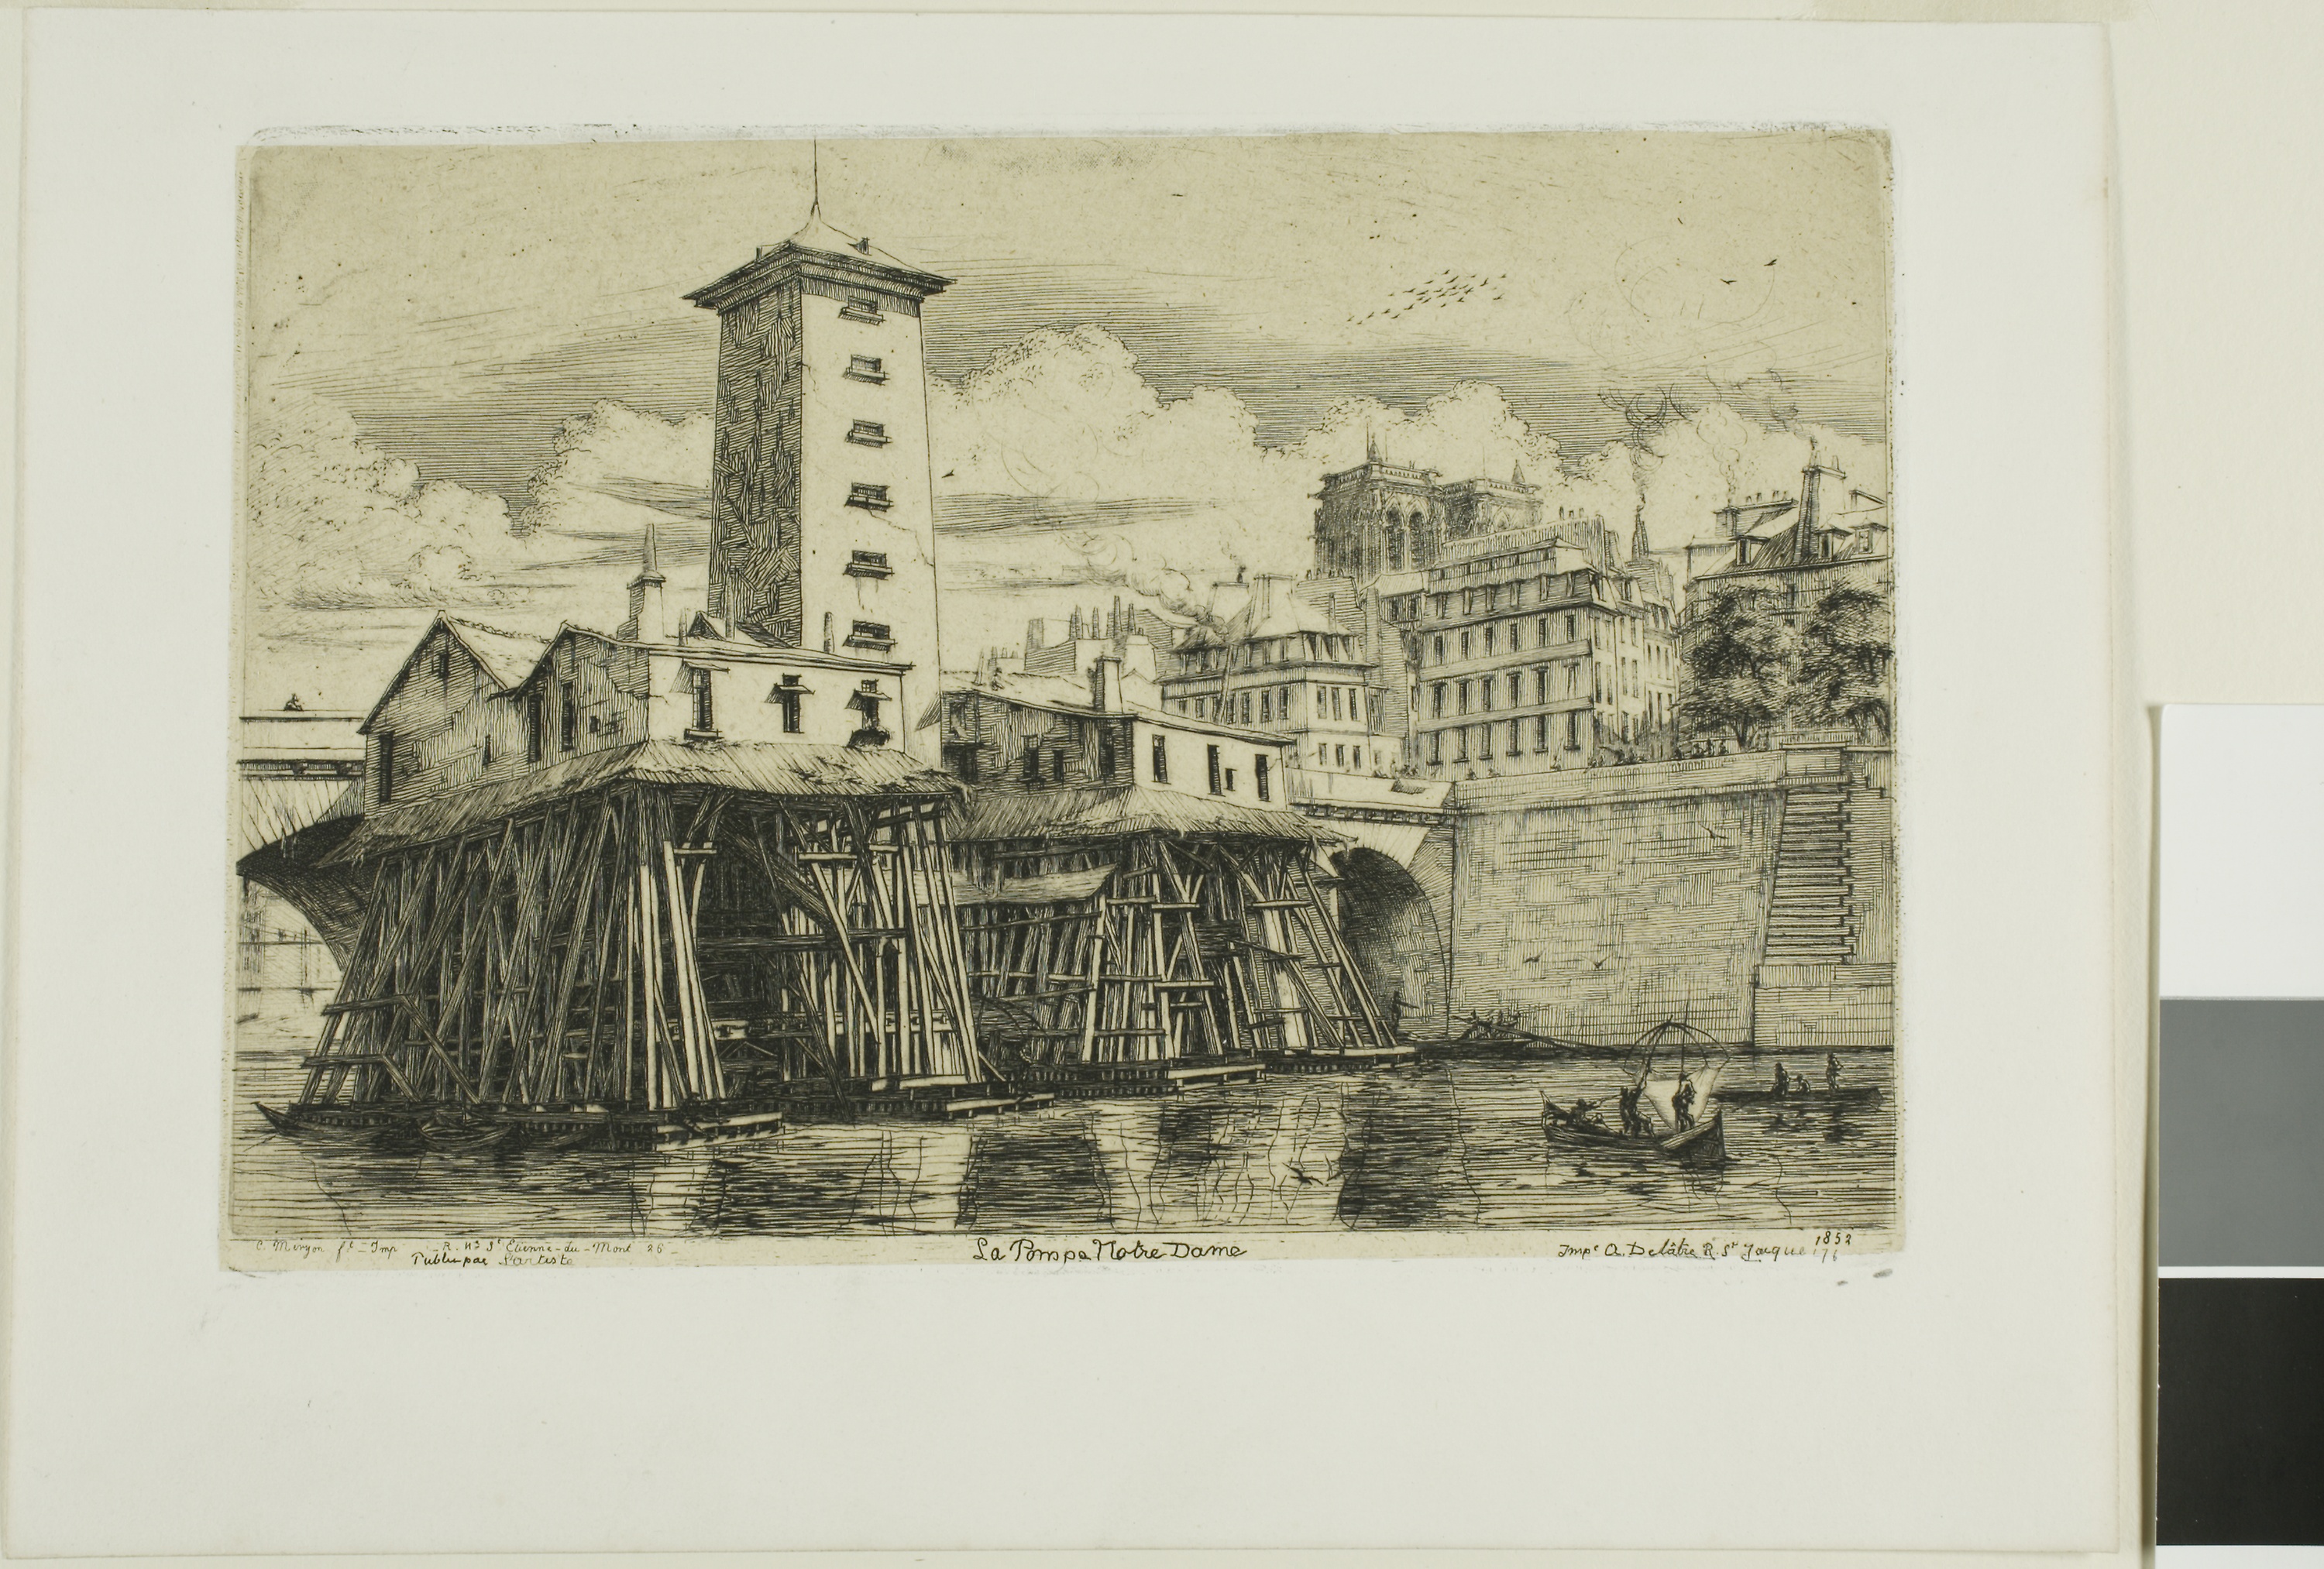
picture frame, history, art, artwork, drawing, facade, paint, painting, visual arts, sketch, building